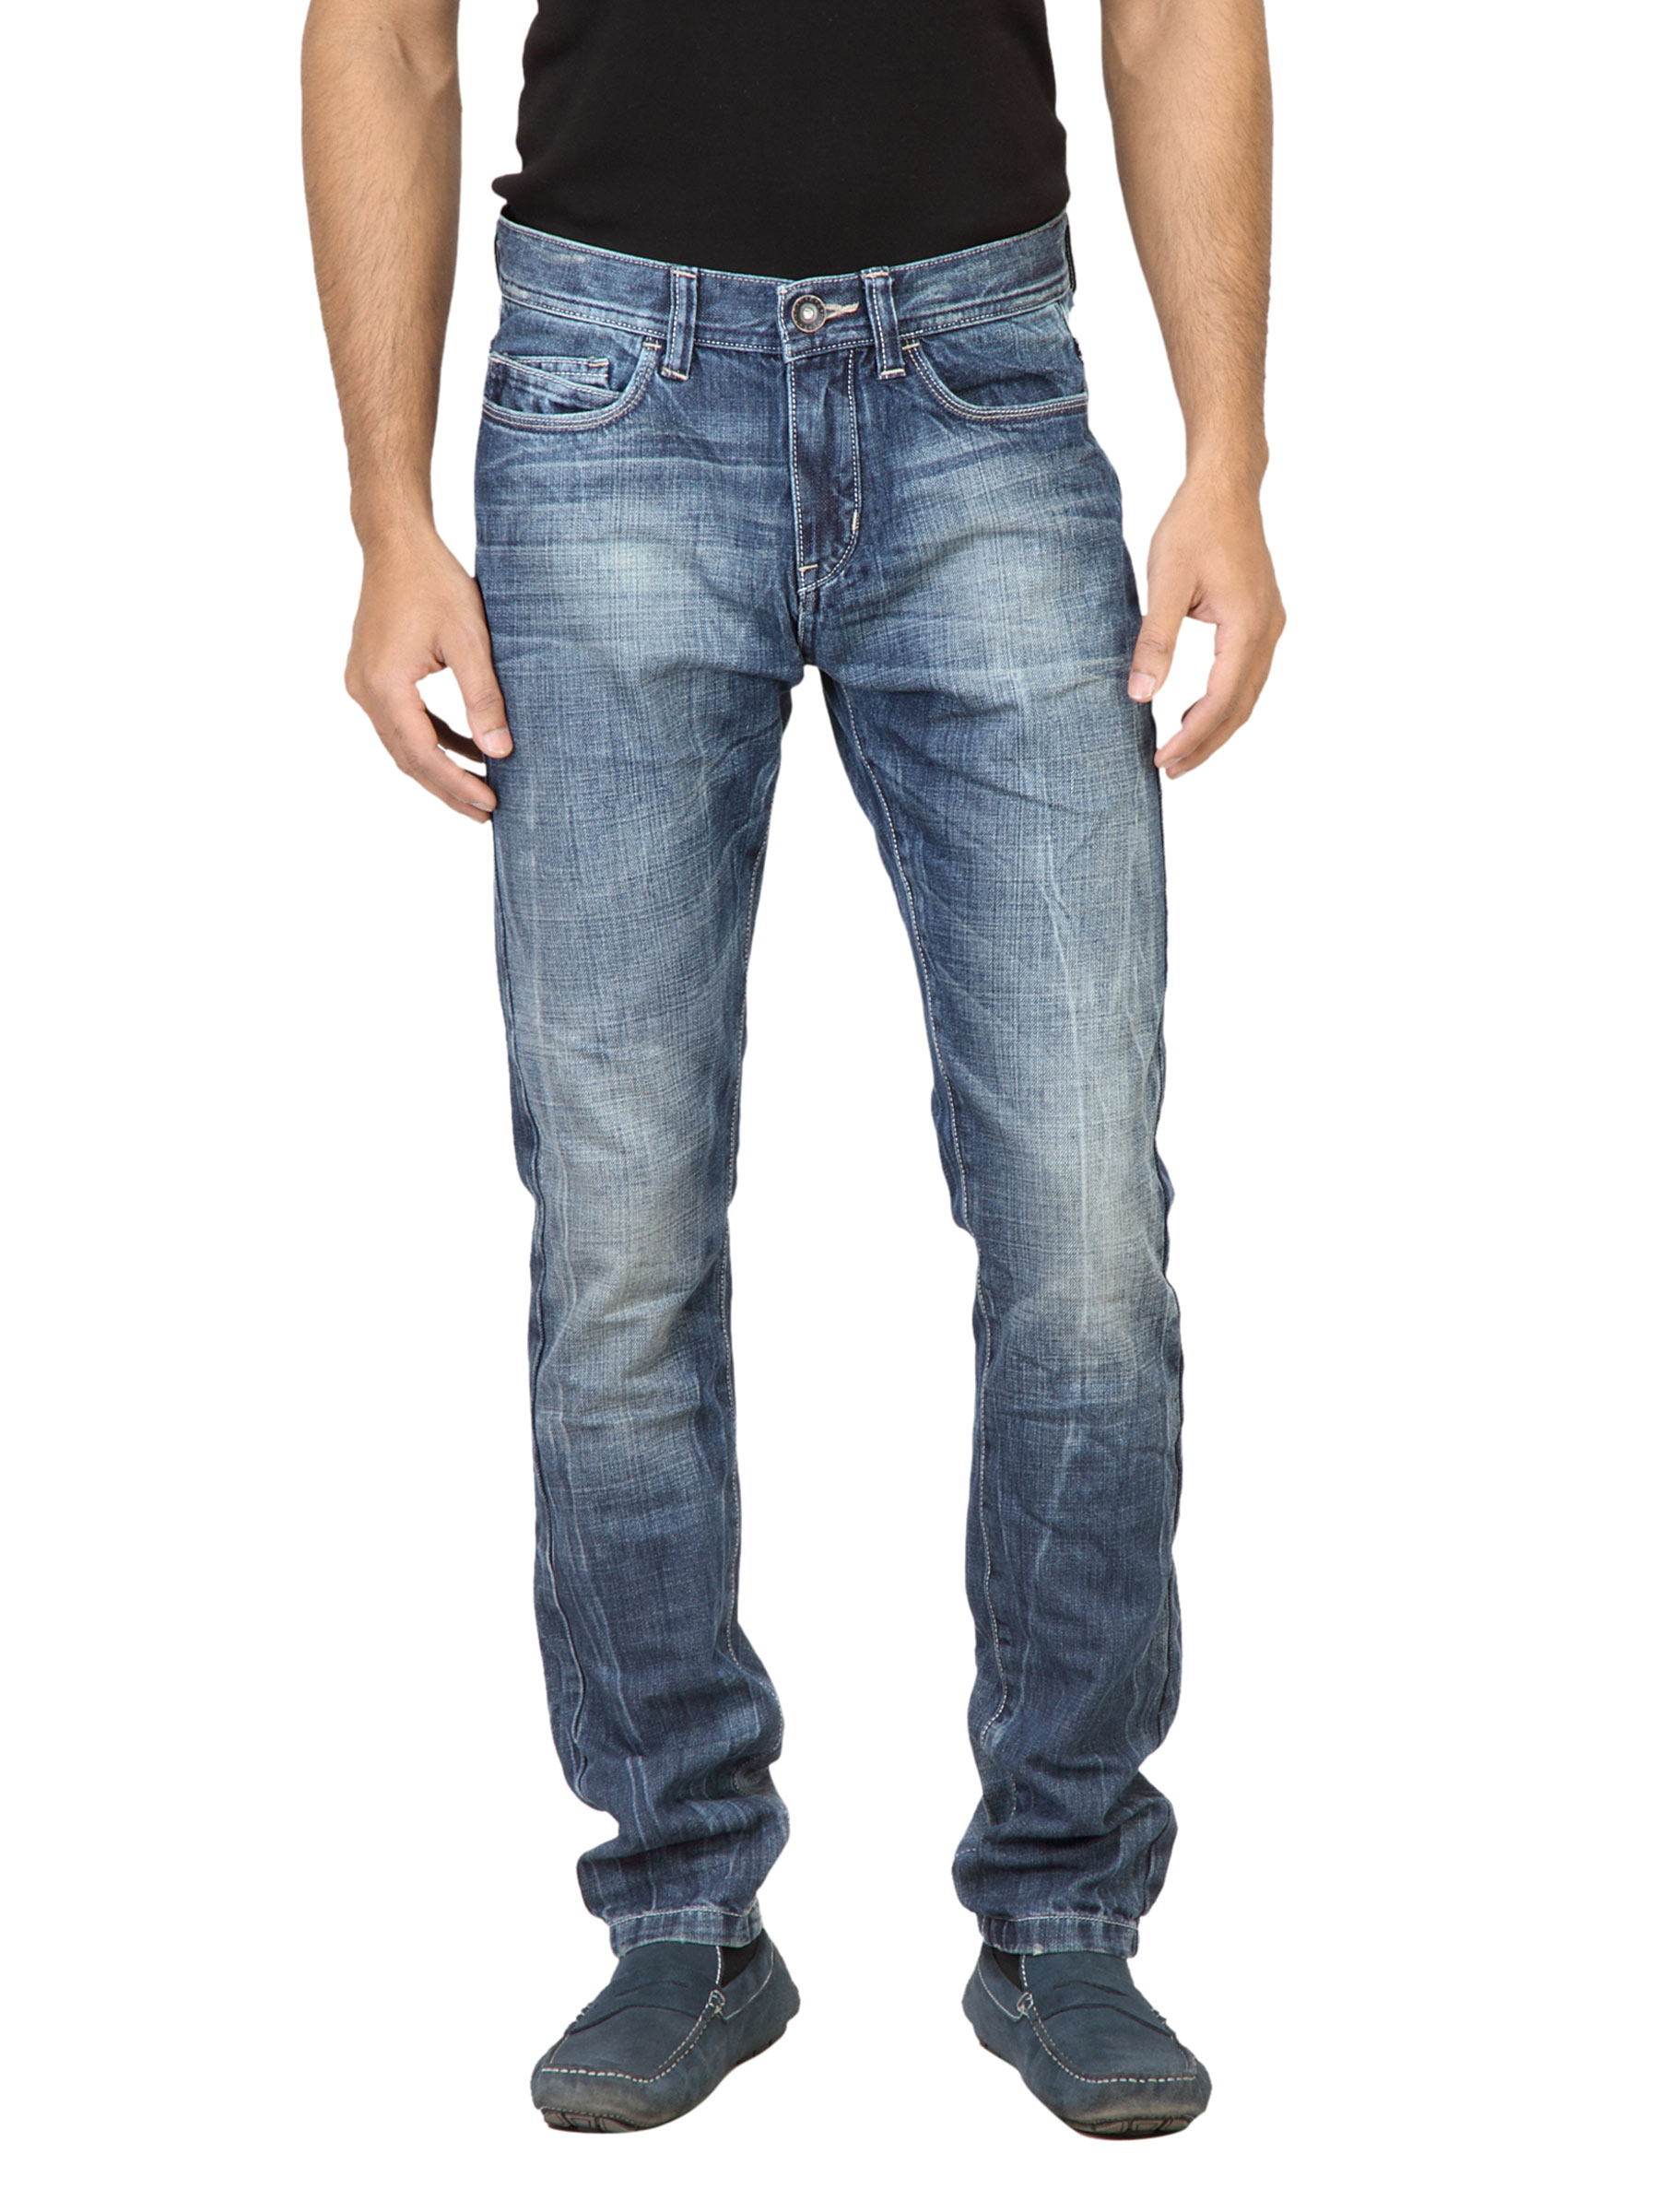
United Colors of Benetton Men Washed Blue Jeans
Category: Apparel / Bottomwear / Jeans
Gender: Men
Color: Blue
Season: Fall 2011
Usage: Casual